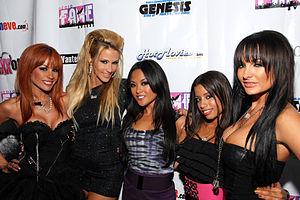
Wicked Pictures est une société de production de films pornographiques américaine implantée à Canoga Park en Californie.